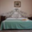
Label: bed